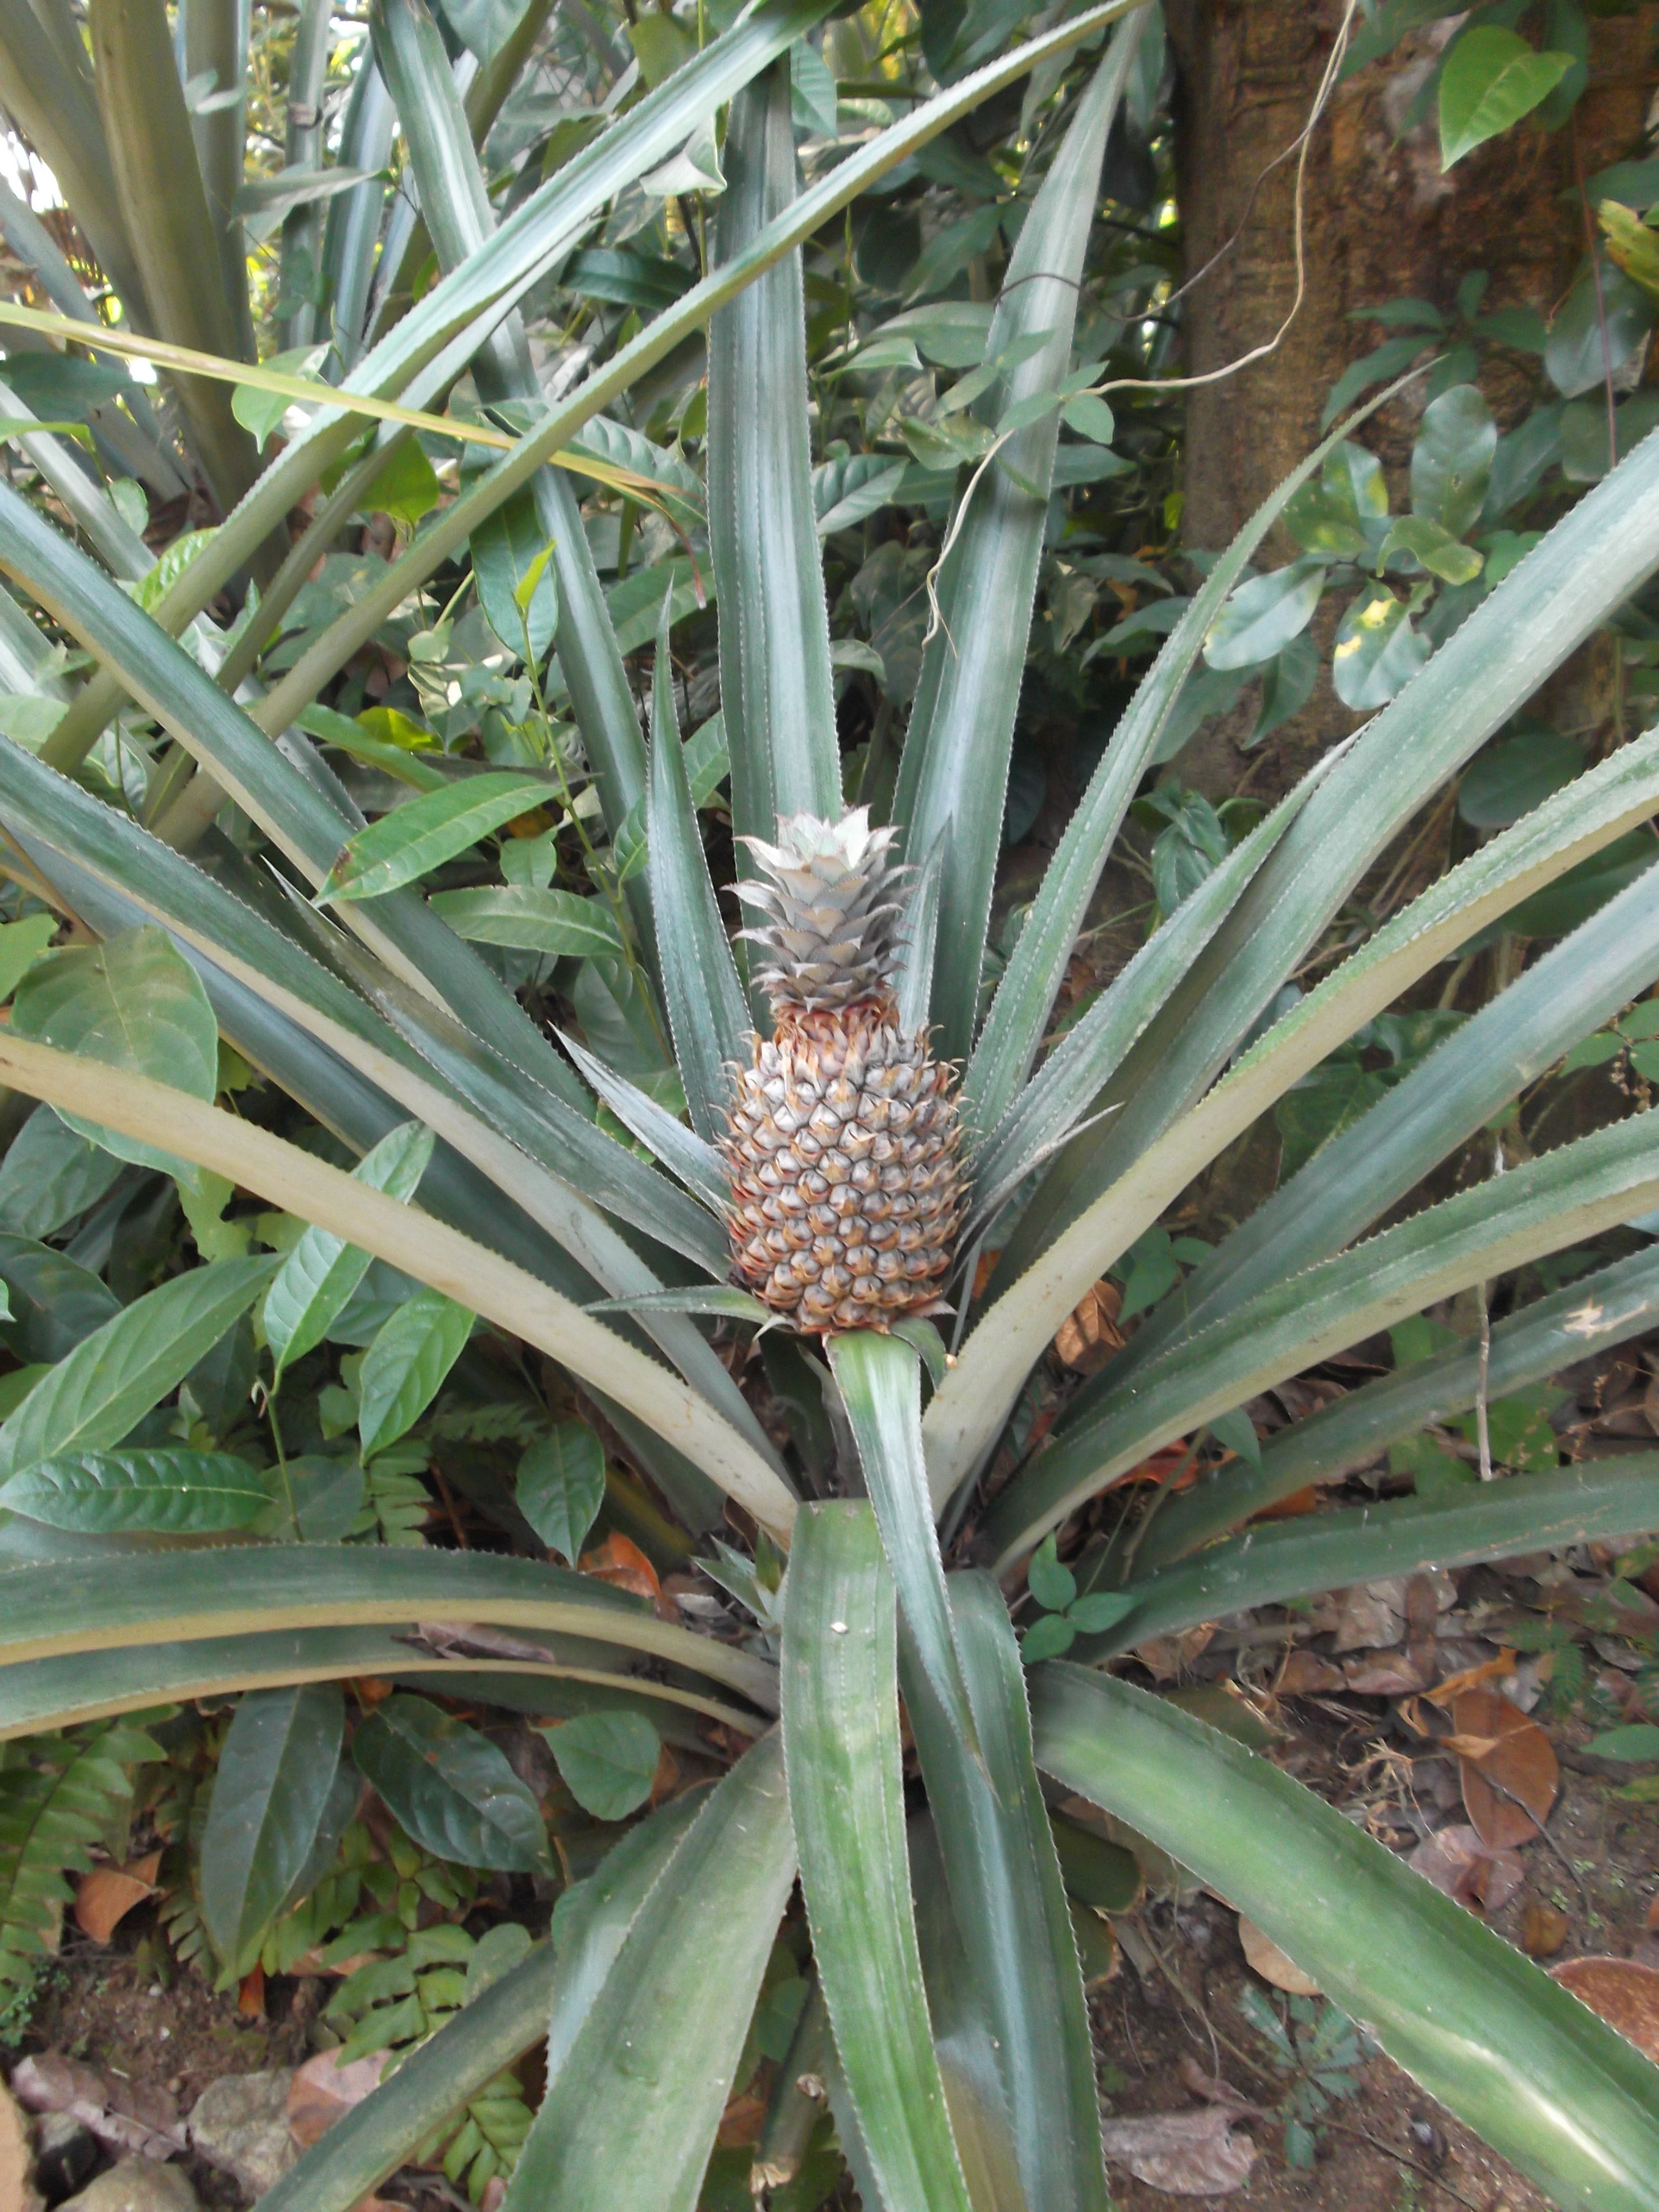
tree, plant, leaf, flower, bush, produce, botany, flora, pineapple, agave, sri lanka, flowering plant, grass family, land plant, arecales, palm family, agave azul, saw palmetto